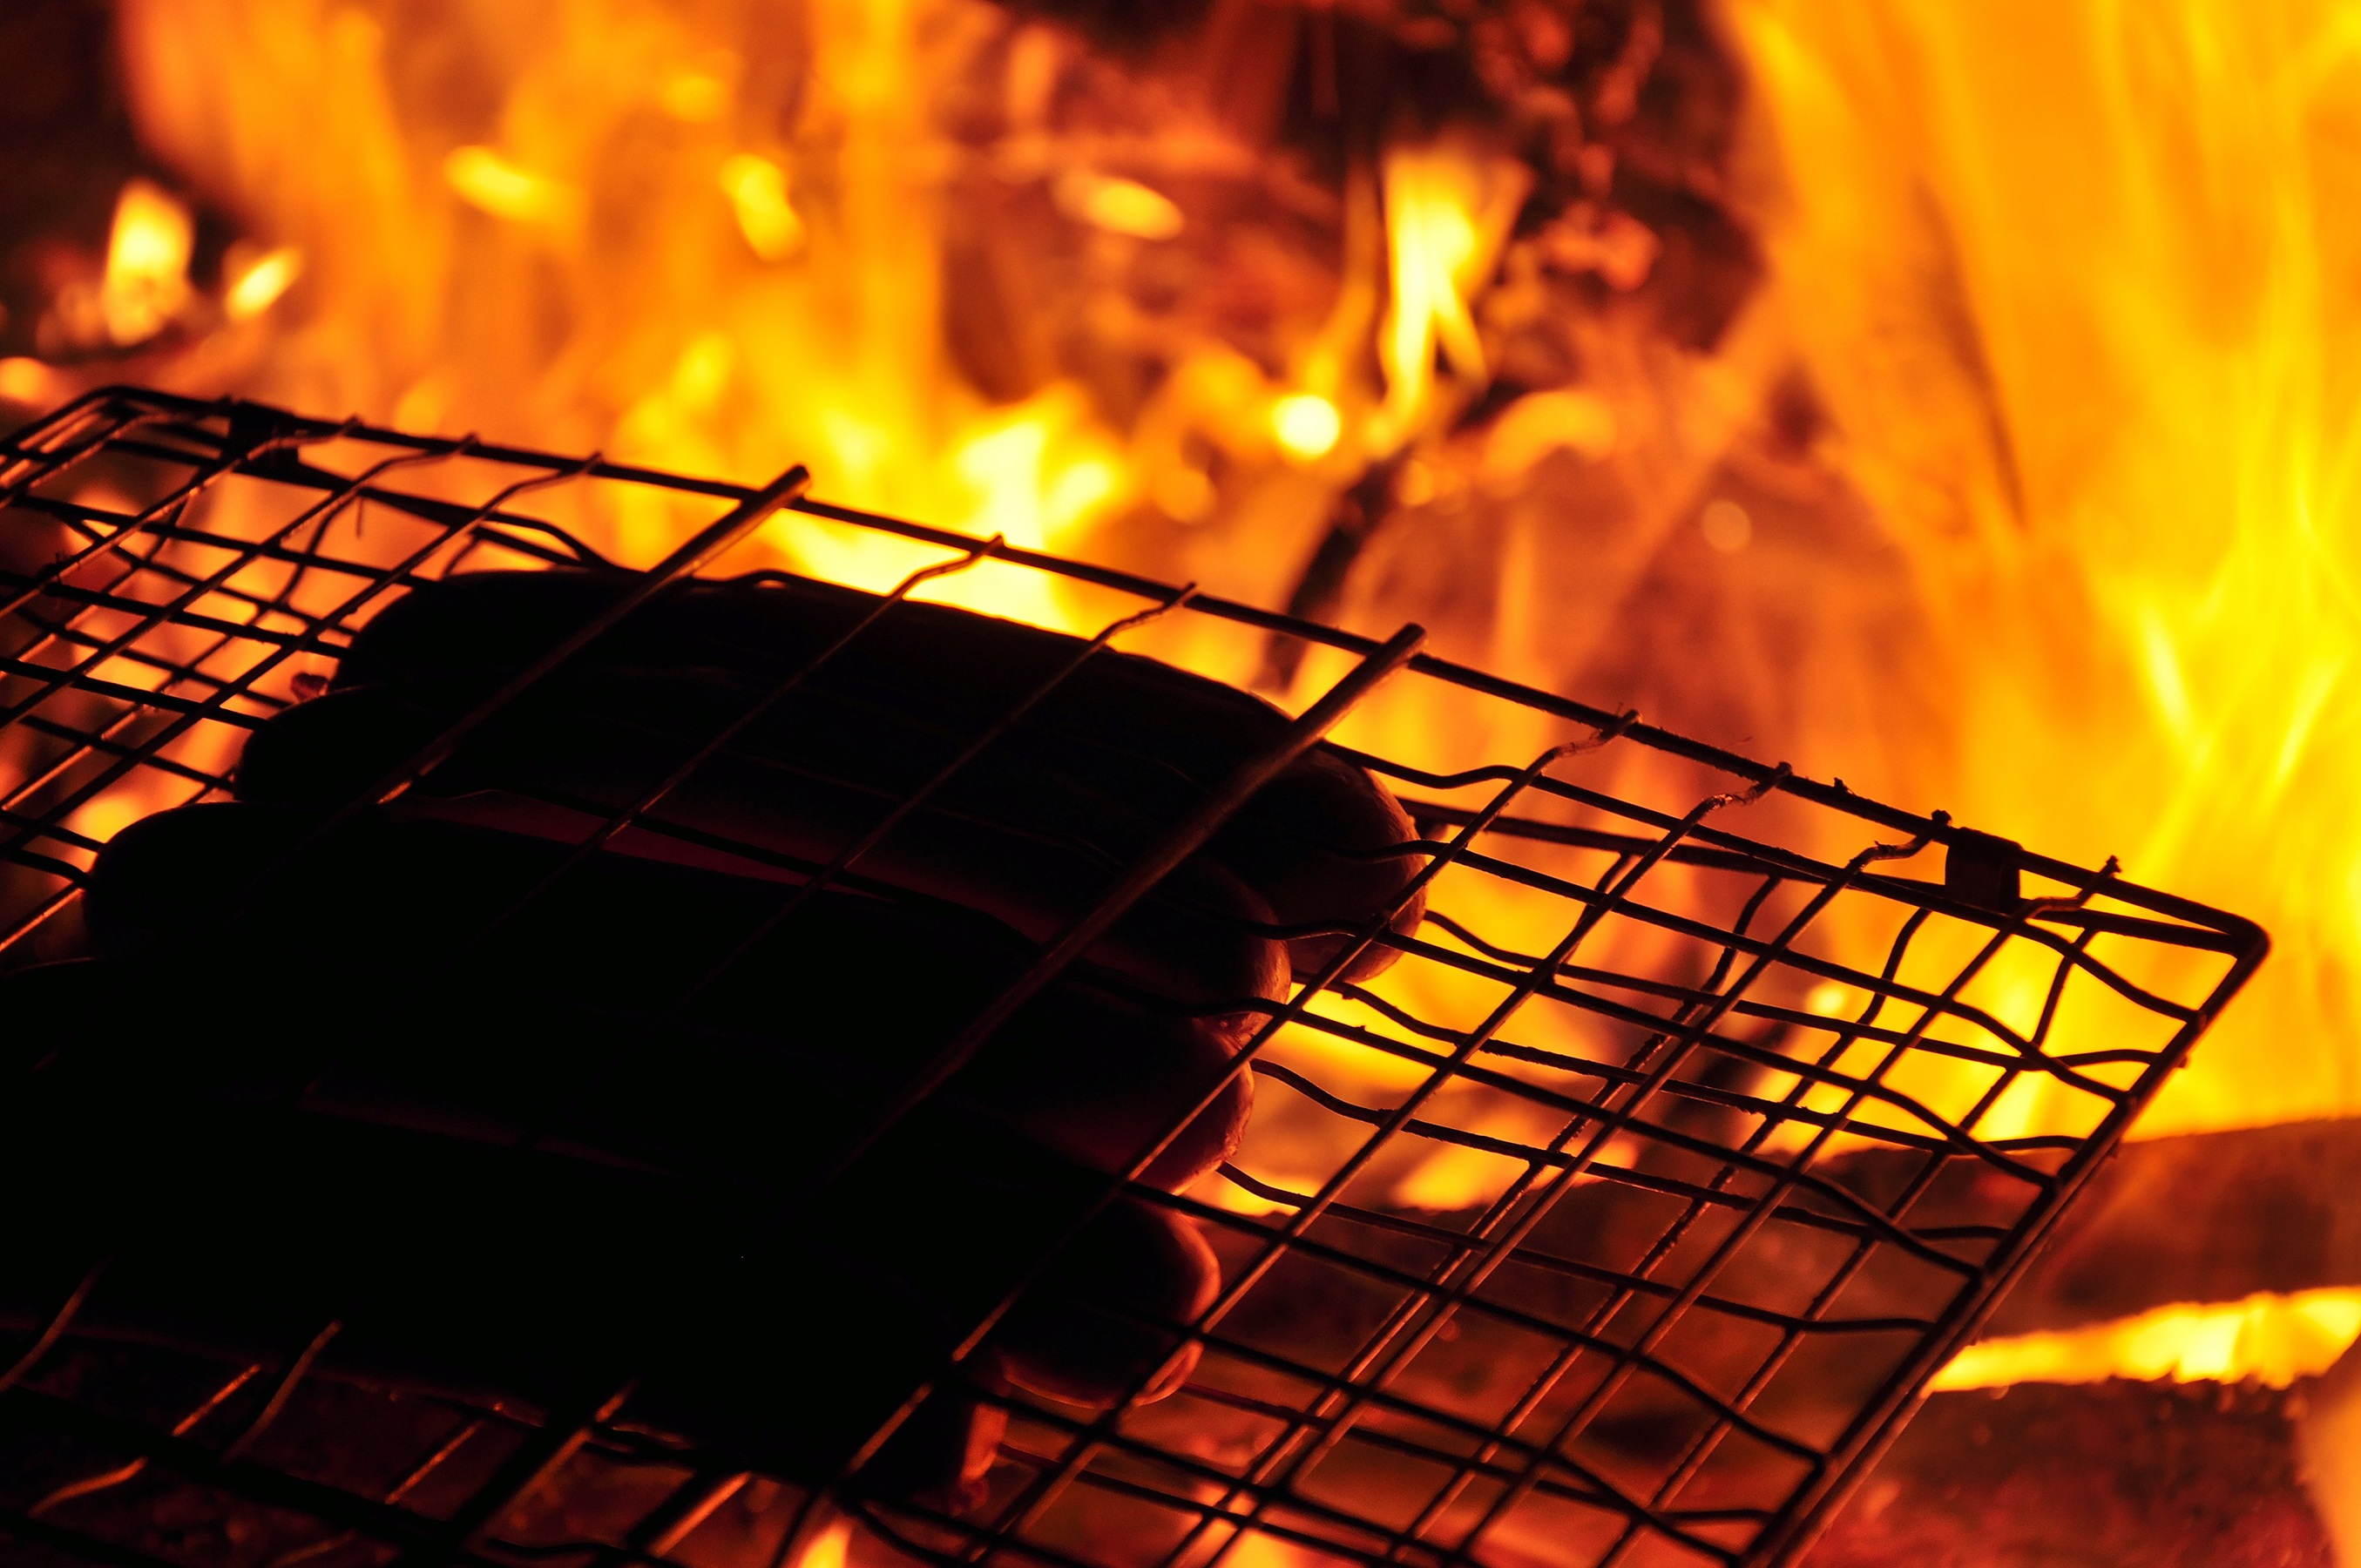
light, night, food, reflection, color, barbeque, flame, fire, darkness, lighting, eat, meat, barbecue, delicious, heat, grill, sausage, tasty, bratwurst, grilled, stainless, sausages, grilling, grill sausage, sizzle, grill sausages, barbecue tongs